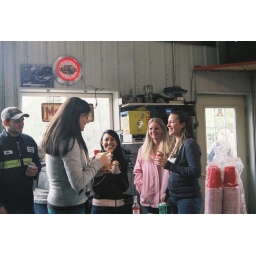
The girls in the barn